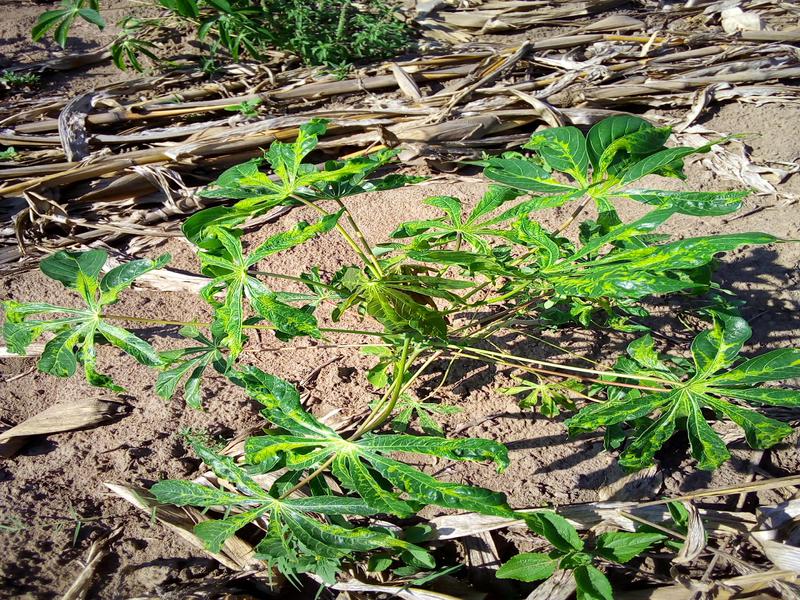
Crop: cassava
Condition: mosaic_disease